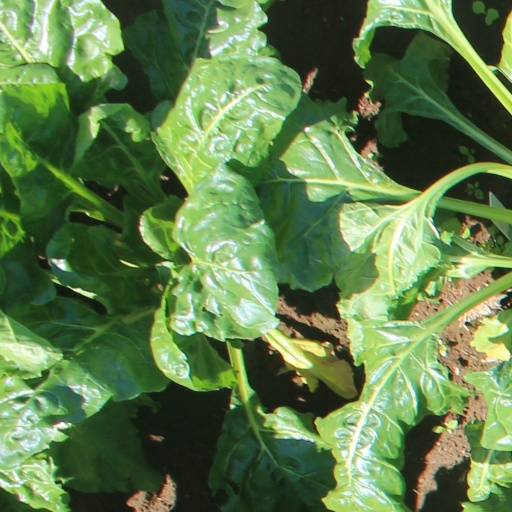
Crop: sugar beet